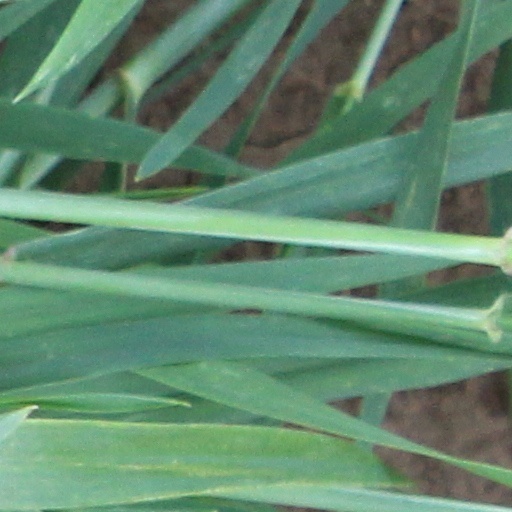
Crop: wheat